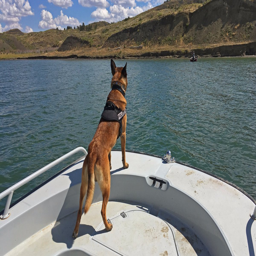
a dog stands on the edge of a boat overlooking the water